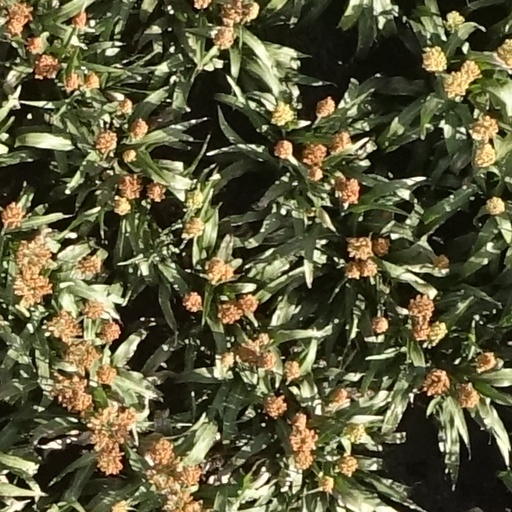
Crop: sorghum